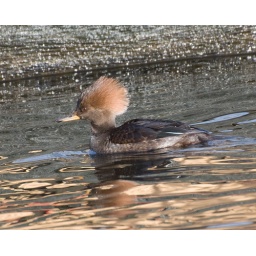
There were 2 male and 4 female Hooded Mergansers feeding in the duck pond at the entrance to Granville Island.